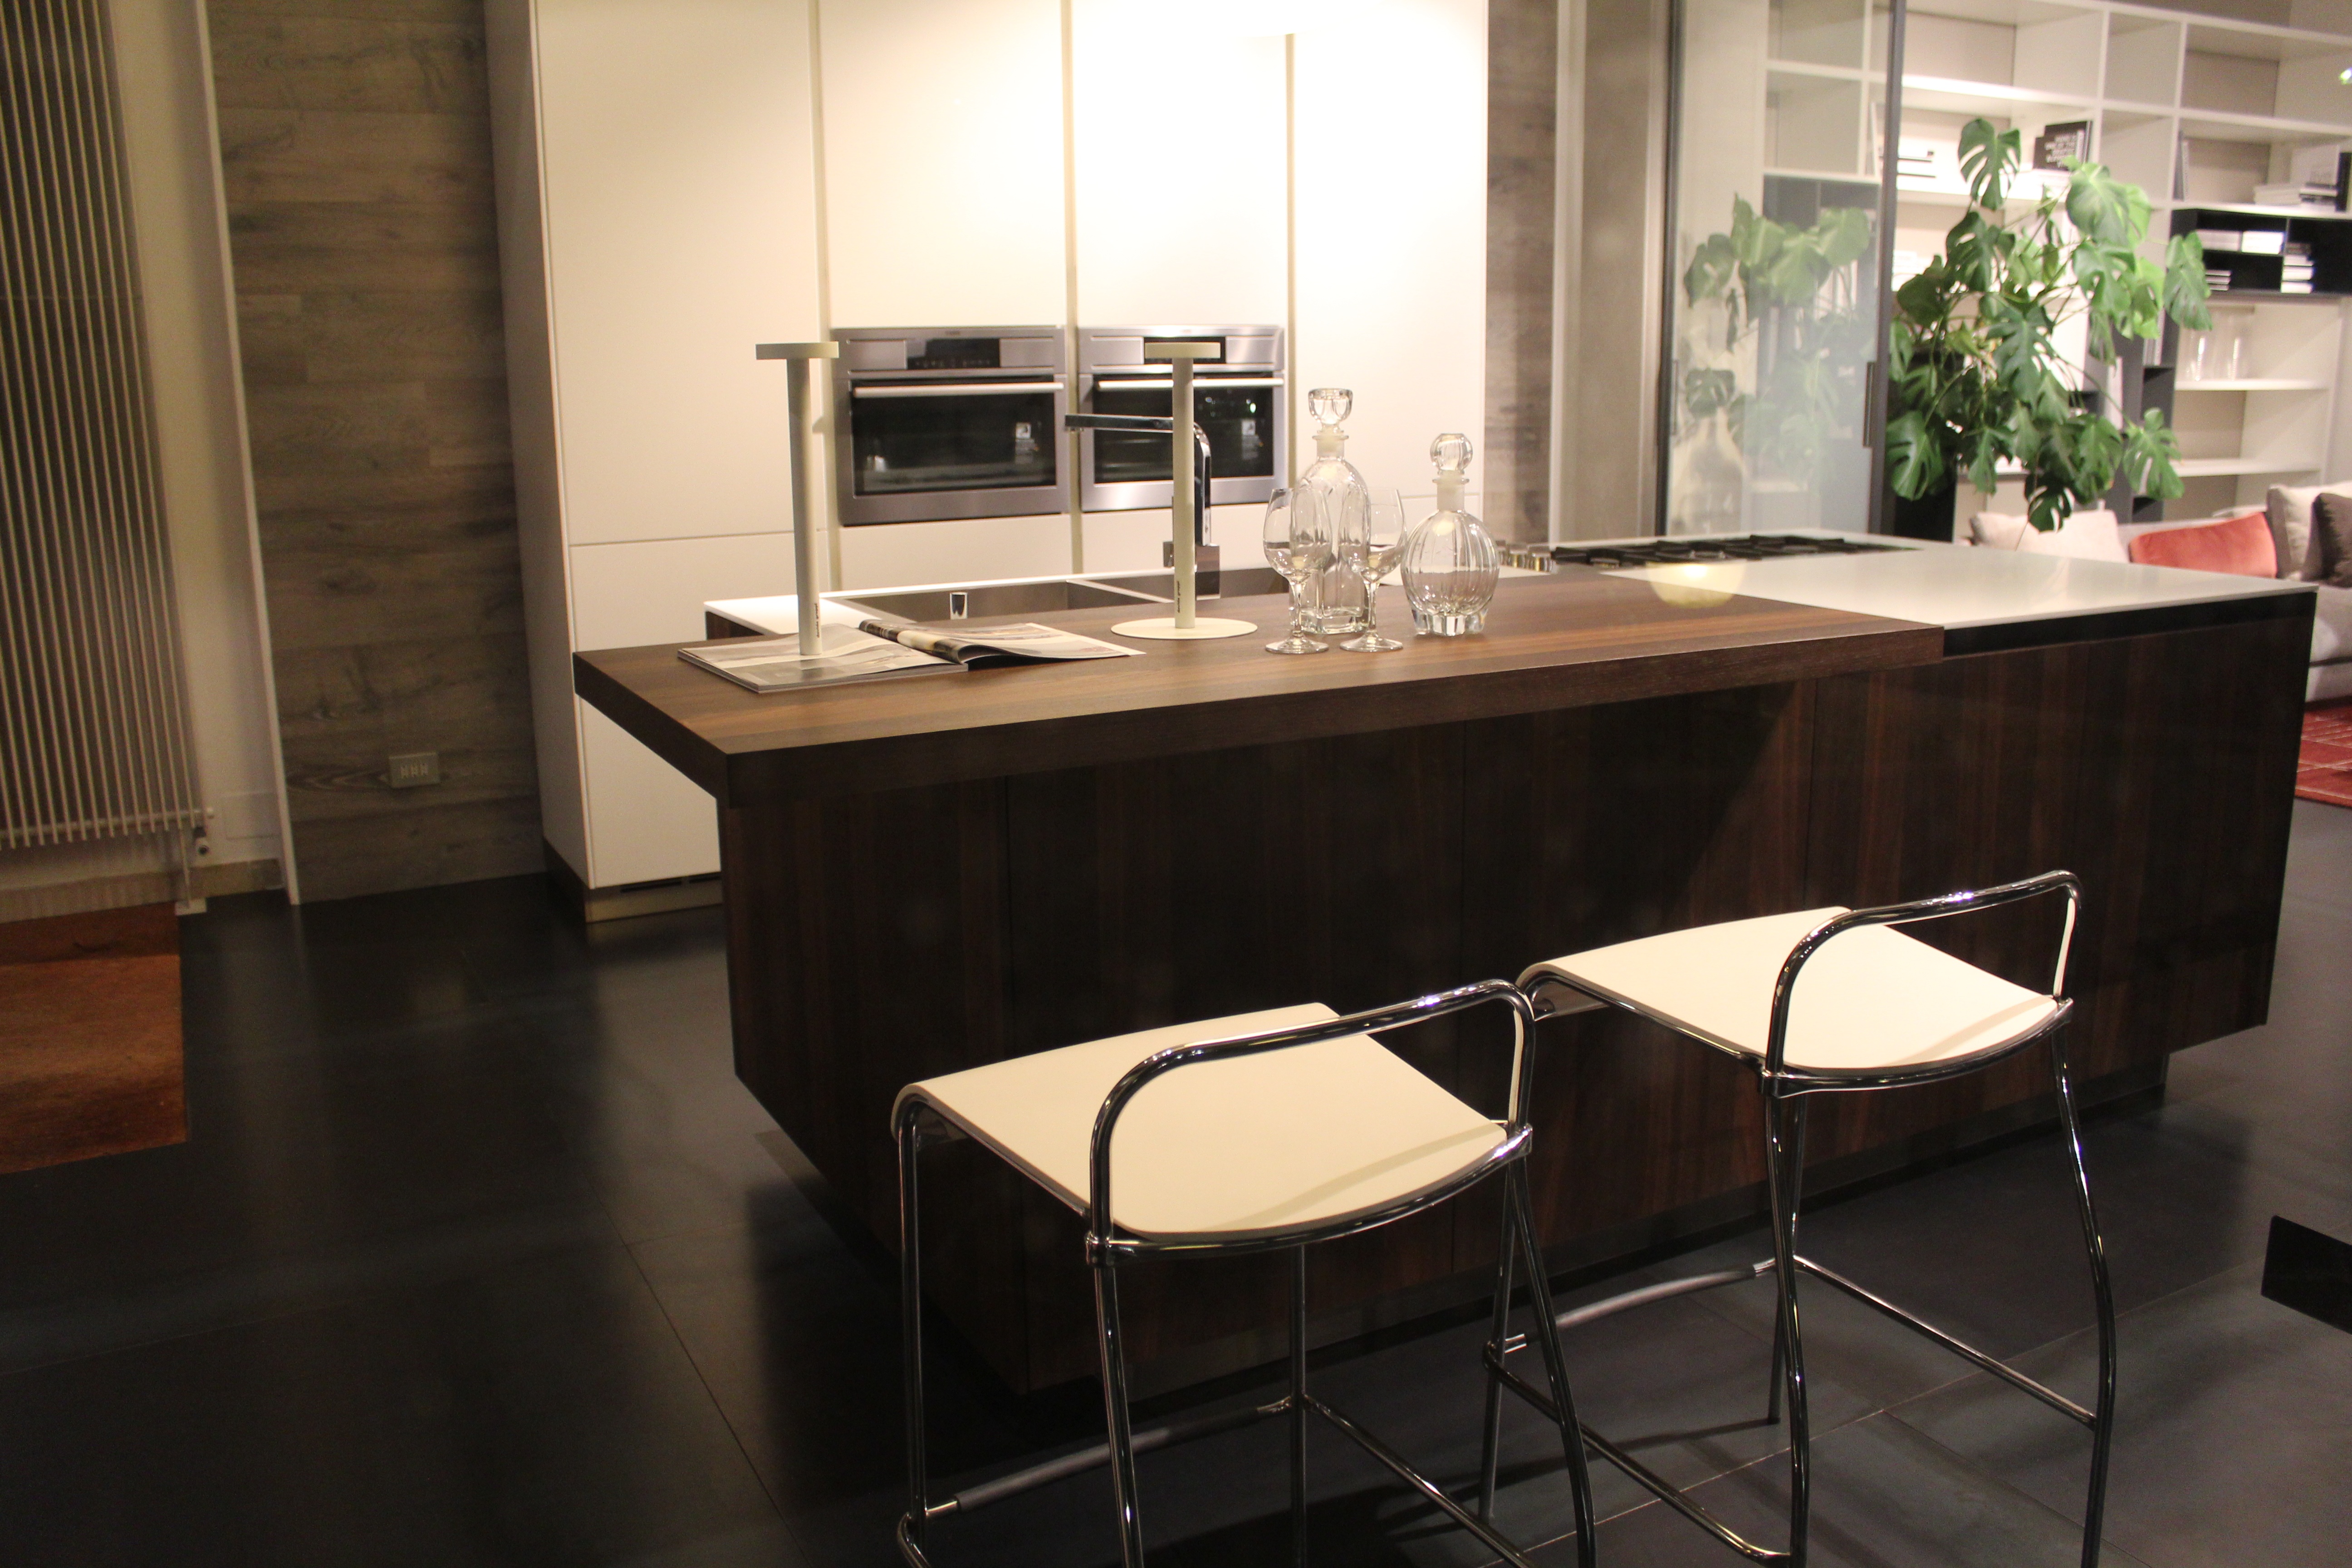
table, house, floor, interior, home, kitchen, property, furniture, room, apartment, countertop, interior design, design, furnishings, dining room, arredo, modern kitchen, kitchenette, cabinetry